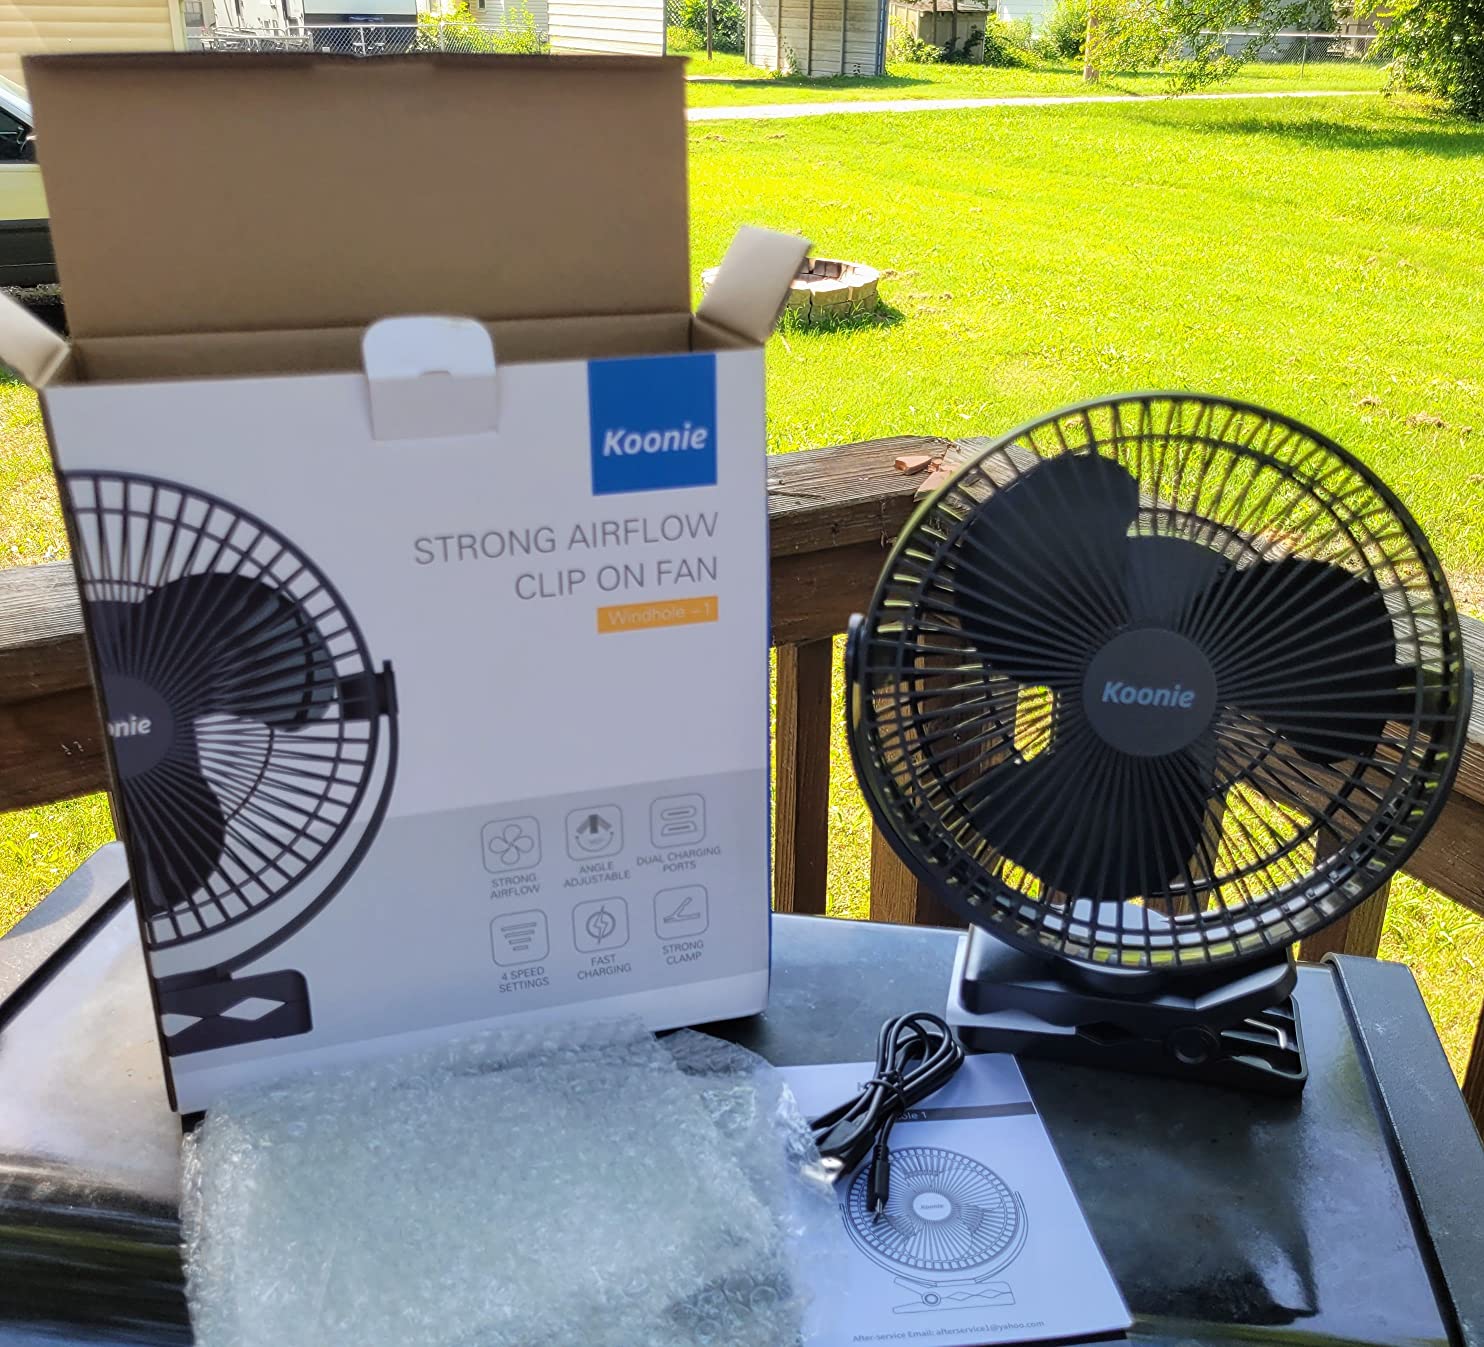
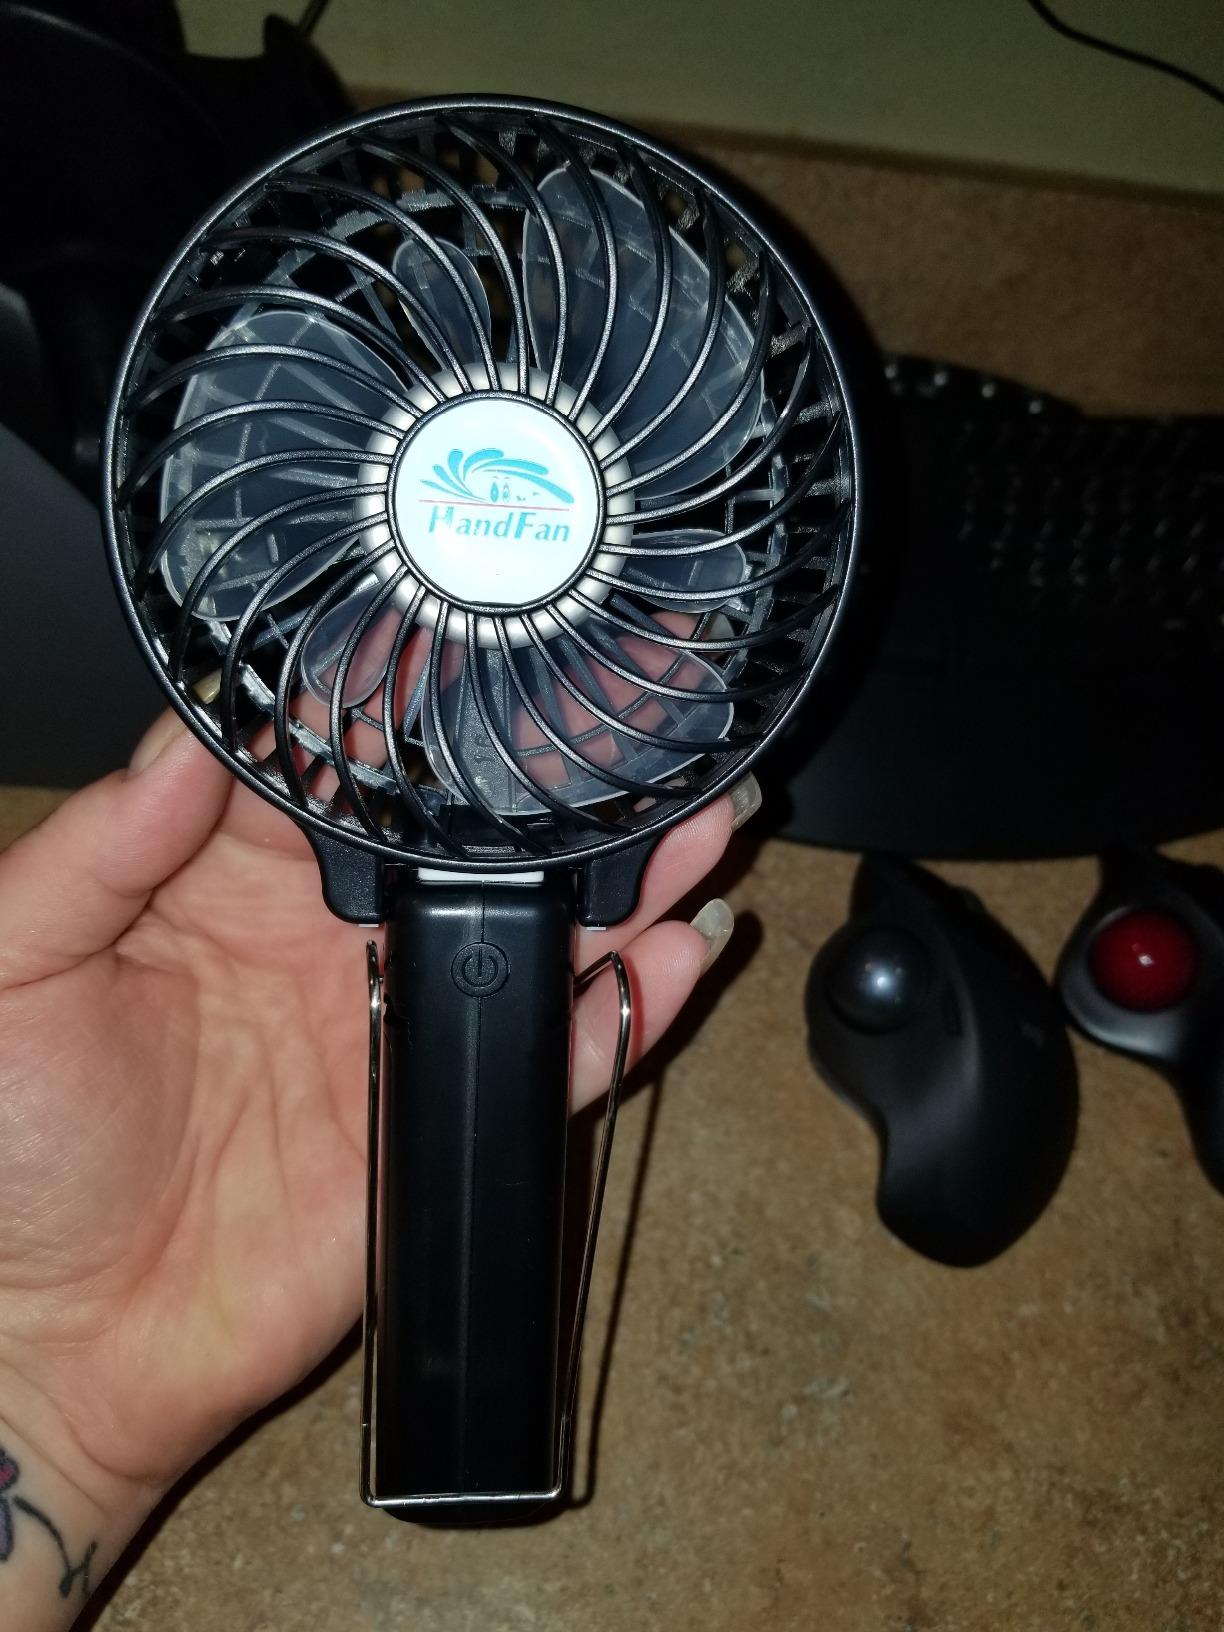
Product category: fan
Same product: no